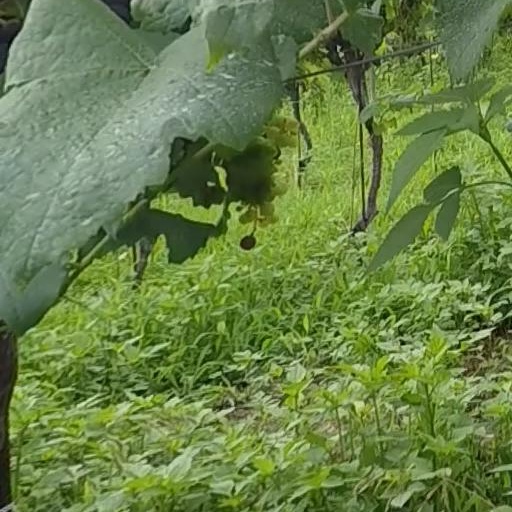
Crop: grape